Commemorative plaque

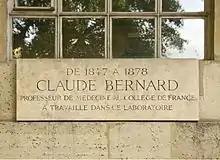
Plaque in tribute to Claude Bernard at Collège de France in Paris

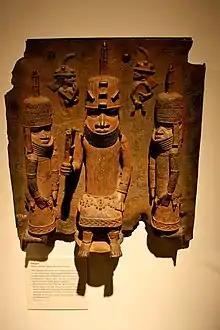
A Benin Bronze plaque

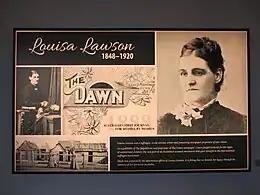
An example of a lightbox used as a commemorative plaque

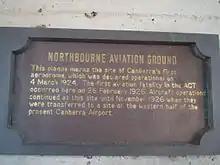
This sign in Dickson, Australian Capital Territory commemorates the establishment of Canberra's first aerodrome and its first fatality in the 1920s.

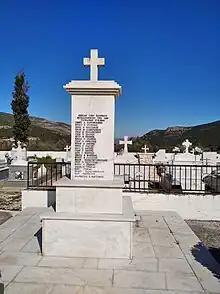
A plaque commemorating the victims of a mass execution during the Axis occupation of Greece in Fregkaina, Greece

A commemorative plaque, or simply plaque, or in other places referred to as a historical marker, historic marker, or historic plaque, is a plate of metal, ceramic, stone, wood, or other material, bearing text or an image in relief, or both, to commemorate one or more persons, an event, a former use of the place, or some other thing. Most such plaques are attached to a wall, stone, or other vertical surface.